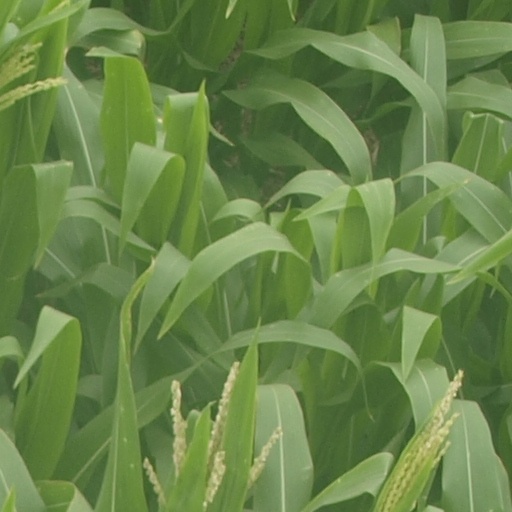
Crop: maize; corn